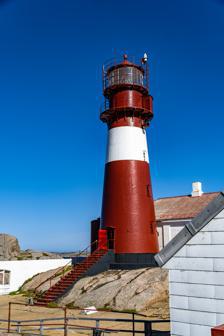
Building: Ryvingen Lighthouse
Country: Unknown
Year built: 1867
Coastal lighthouse in Norway Lighthouse Ryvingen Lighthouse Ryvingen fyrstasjon View of Ryvingen Lighthouse Location Agder , Norway Coordinates 57°58′05″N 07°29′29″E / 57.96806°N 7.49139°E / 57.96806; 7.49139 Tower Constructed 1867 Construction Cast iron Automated 2002 Height 22.5 metres (74 ft) Shape Cylindrical Markings Red with white stripe Operator Ryvingen fyrstasjon Heritage cultural property Racon M (− − ) Light Focal height 52 metres (171 ft) Intensity 996,500 candela Range 19.5 nmi (36.1 km; 22.4 mi) Characteristic Fl (4) W 40s Norway no. 079000 Ryvingen Lighthouse ( Norwegian : Ryvingen fyrstasjon ) is a coastal lighthouse located on the 0.4-square-kilometre (99-acre) island of Låven in the North Sea . It is the southernmost lighthouse in Norway . It is located in the municipality of Lindesnes in Agder county. The island lies about 5 kilometres (3.1 mi) southeast of the town of Mandal , marking the east side of the fjord leading to Mandal. The west side of the fjord is marked by the Hatholmen Lighthouse . The lighthouse sits just south of the island of Skjernøy and northwest of the skerry of Pysen (the southernmost part of Norway). Ryvingen Lighthouse was first lit in 1867 and it was automated in 2002, and is listed as a protected historical site.  In 2002, it was transferred to the town of Mandal which has restored the buildings and made them available for overnight accommodations. The cylindrical cast iron lighthouse is 22.5 metres (74 ft) tall.  It is painted red with a white, horizontal stripe encircling it. The light sits at an elevation of 52 metres (171 ft) above sea level . The 996,500- candela light emits four white flashes every 40 seconds.  The lighthouse also emits a racon signal in the form of the morse code letter M (− − ).  The lighthouse is attached to a 1 + 1 ⁄ 2 -story crew quarters building which is now available for overnight rentals. The island is only accessible by boat. Media gallery View of the lighthouse from the sea Aerial view of the lighthouse Close up view of the lighthouse Evening view of the lighthouse See also Norway portal Lighthouses in Norway List of lighthouses in Norway References